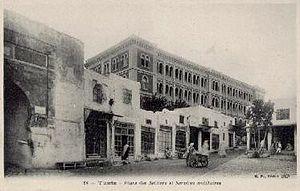
Souk rue des selliers